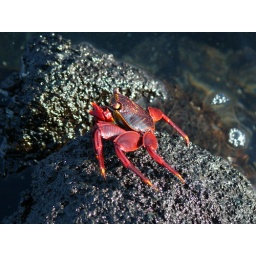
in bright red against the black lava rocks. Sally Lightfoot Crab. Fernandina Island. The Galapagos. Ecuador